Nanjing Massacre

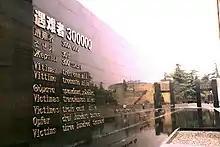
A monument at the Nanjing Massacre Memorial Hall that says there were 300,000 victims, in multiple languages

The criteria used in identifying former soldiers was often arbitrary, as was the case with one Japanese company which apprehended all men with "shoe sores, callouses on the face, extremely good posture, and/or sharp-looking eyes". For this reason many civilians were taken at the same time.